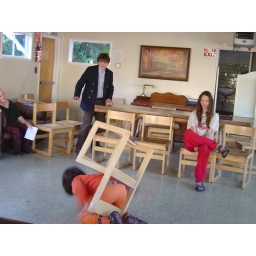
When King turns around he is startled to see Otto the British box turtle